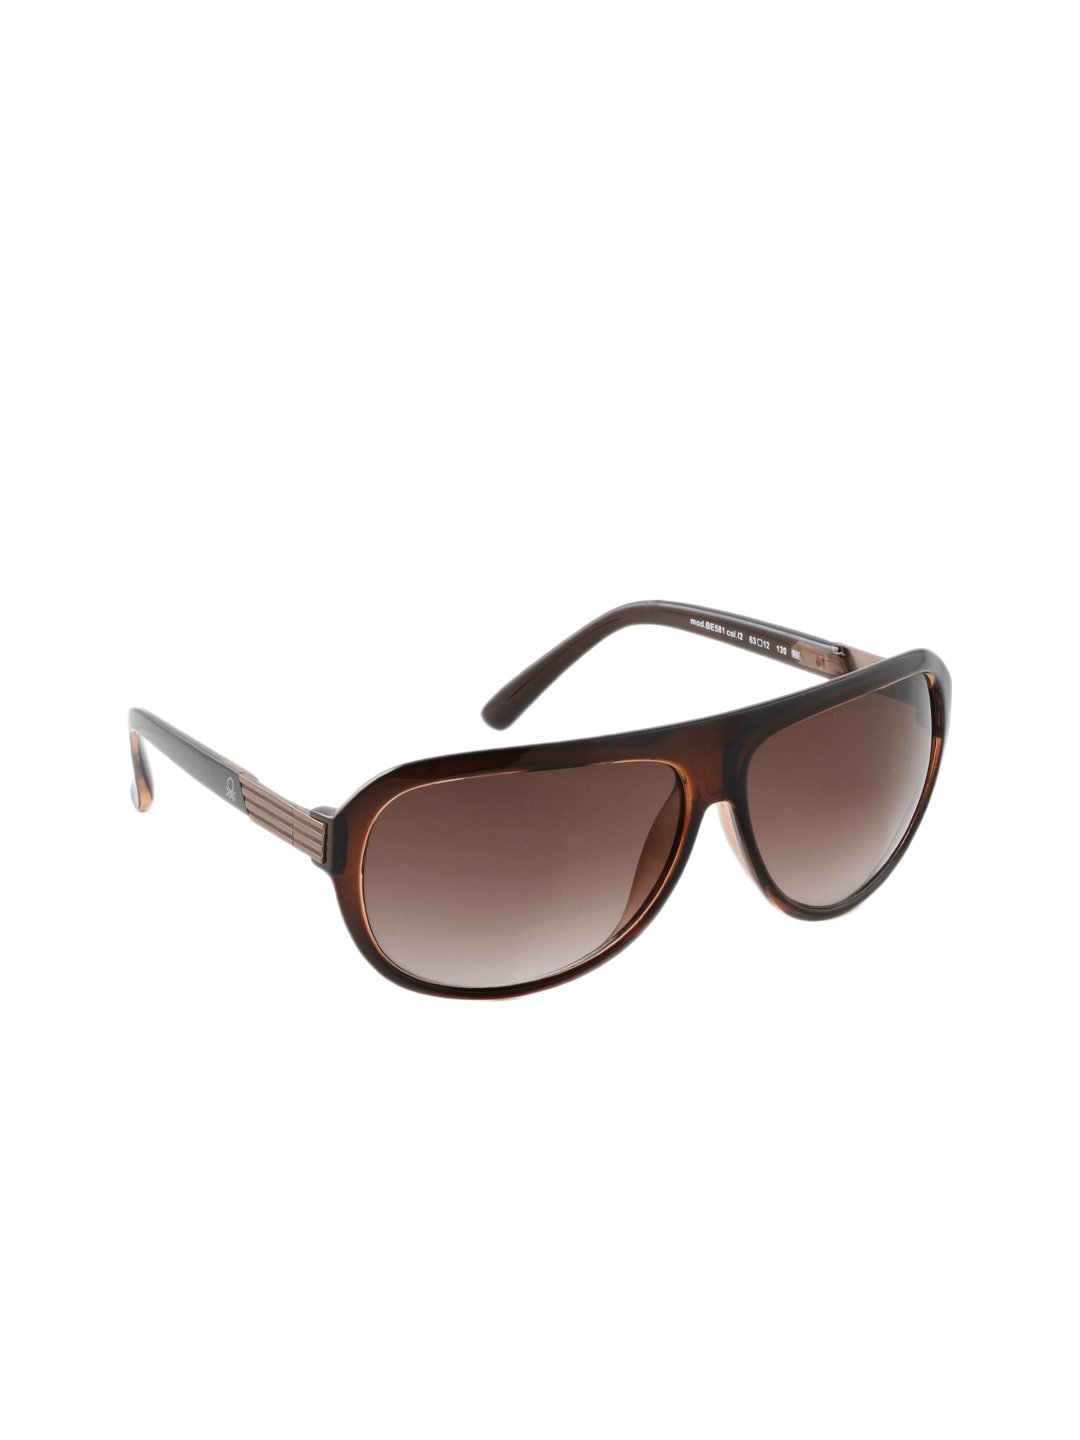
United Colors of Benetton Men Brown Sunglasses
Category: Accessories / Eyewear / Sunglasses
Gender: Men
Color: Brown
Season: Winter 2016
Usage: Casual